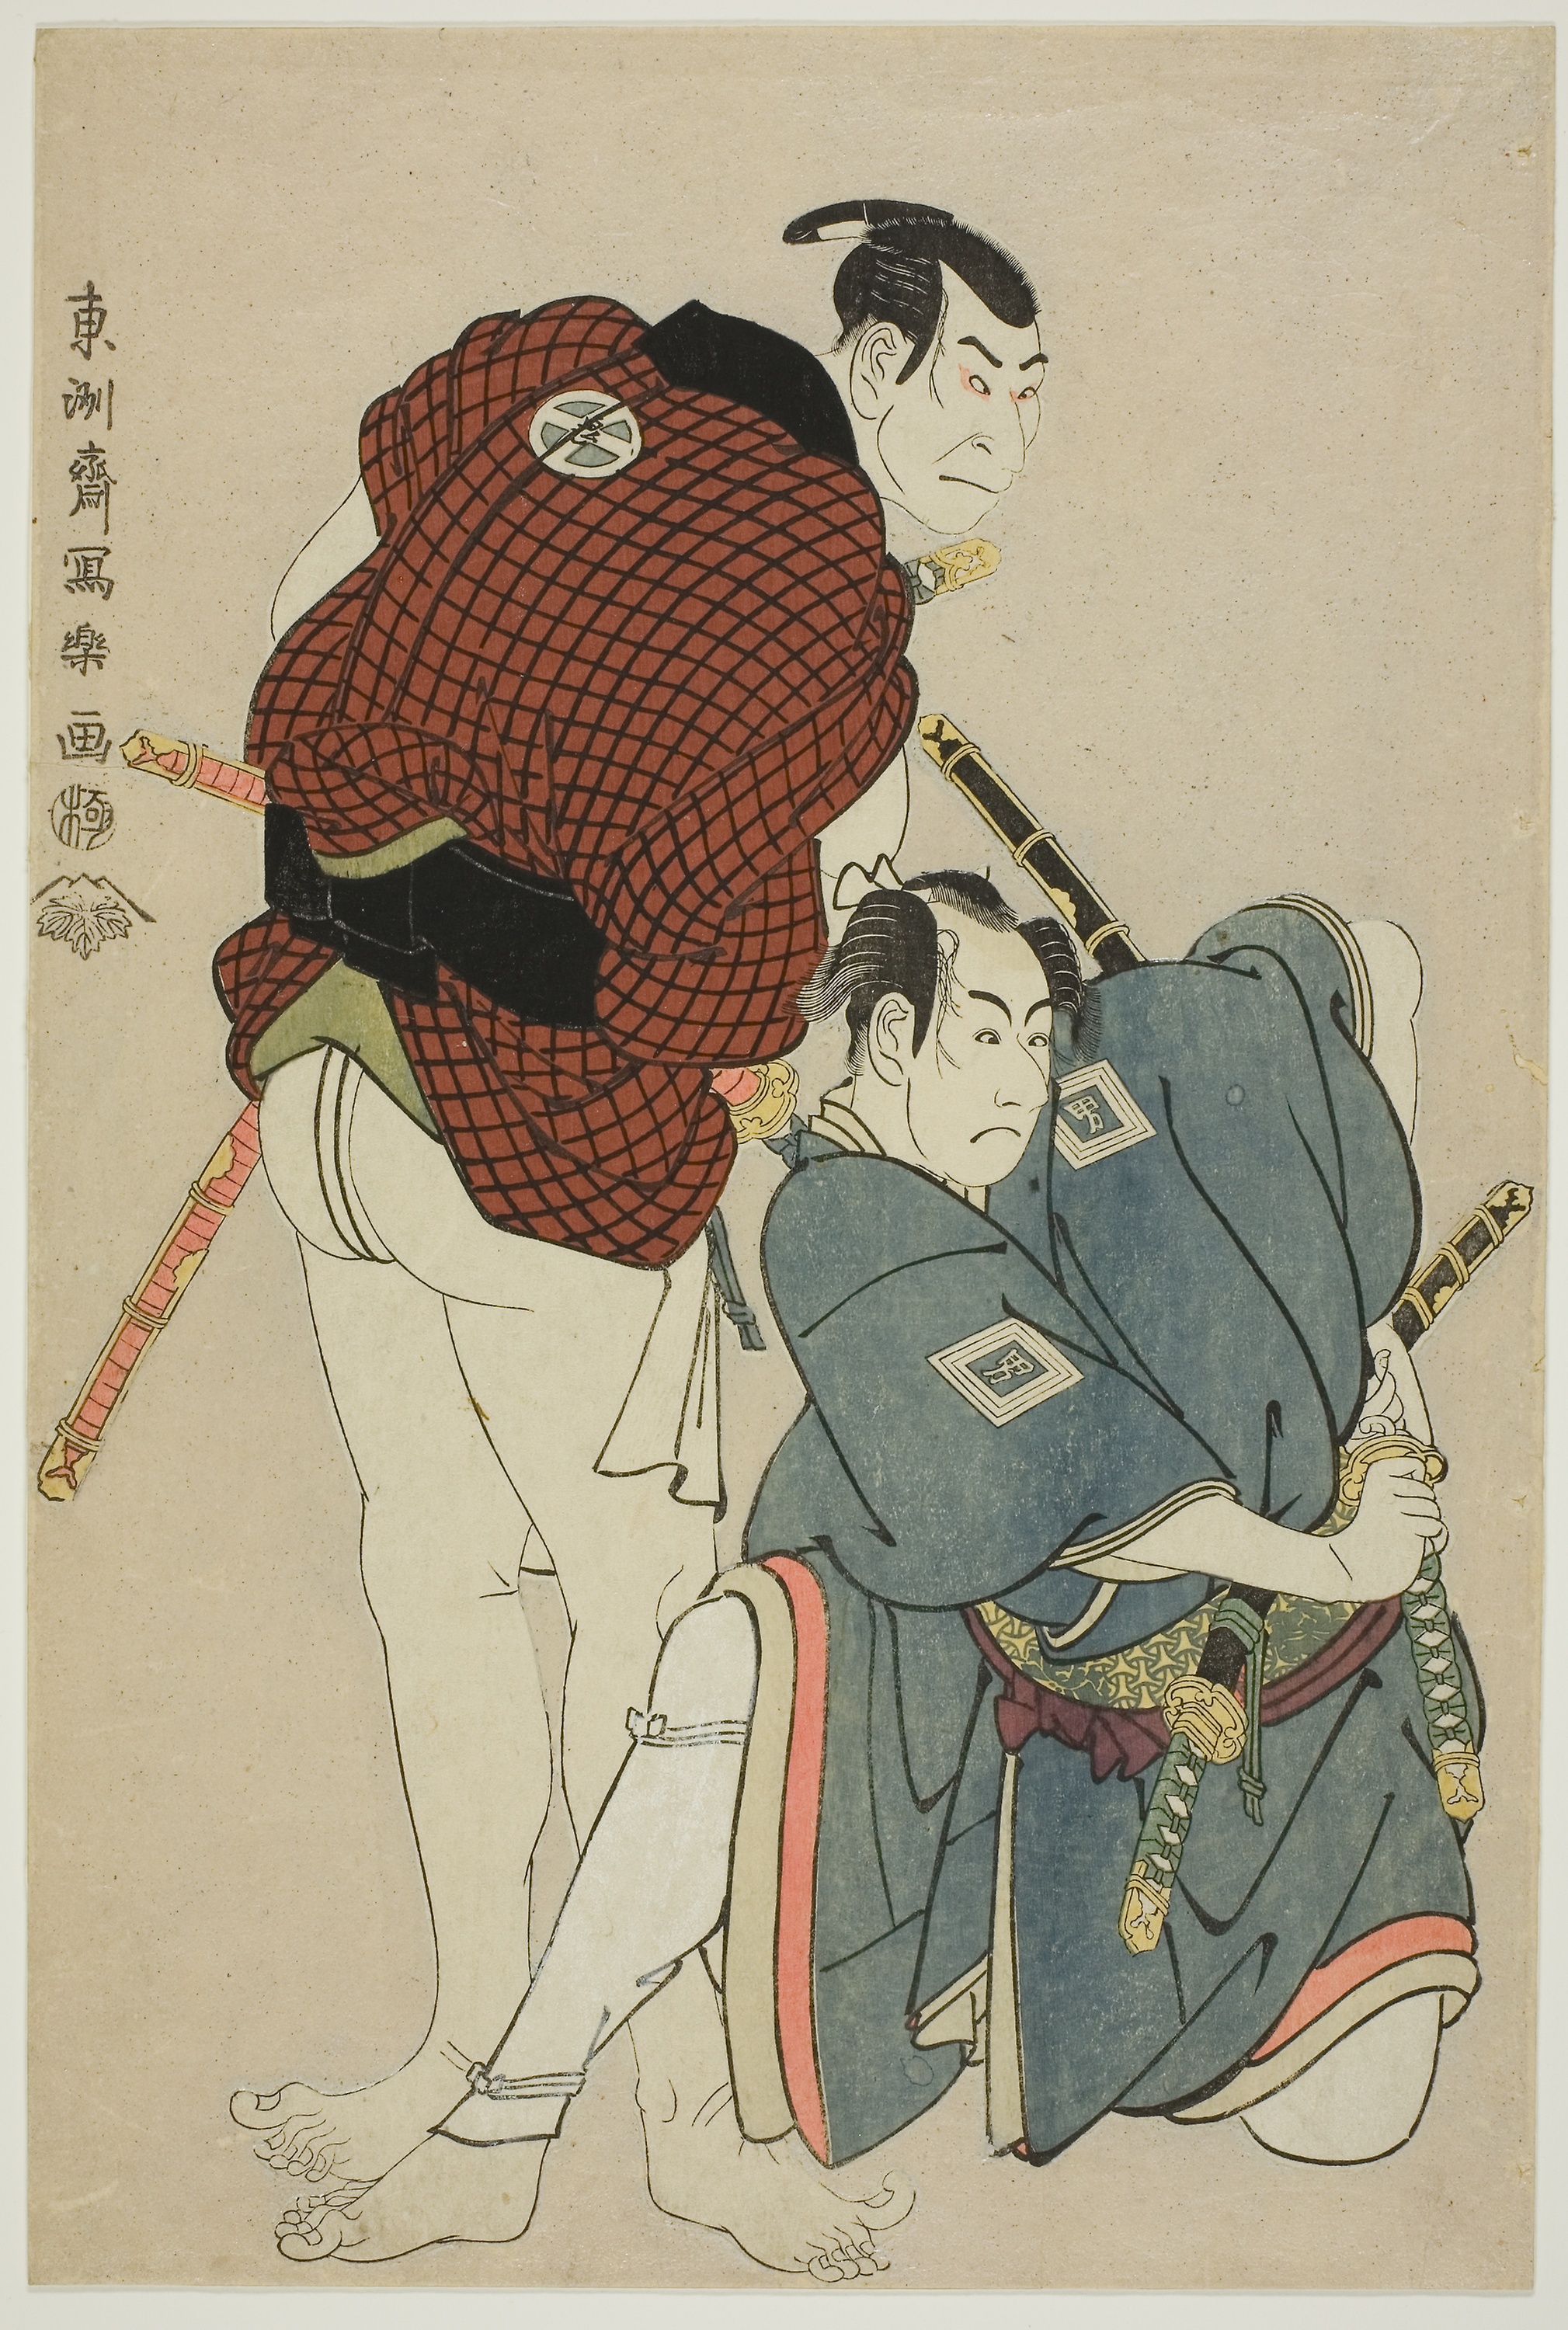
art, illustration, poster, printmaking, fictional character, graphics, costume design